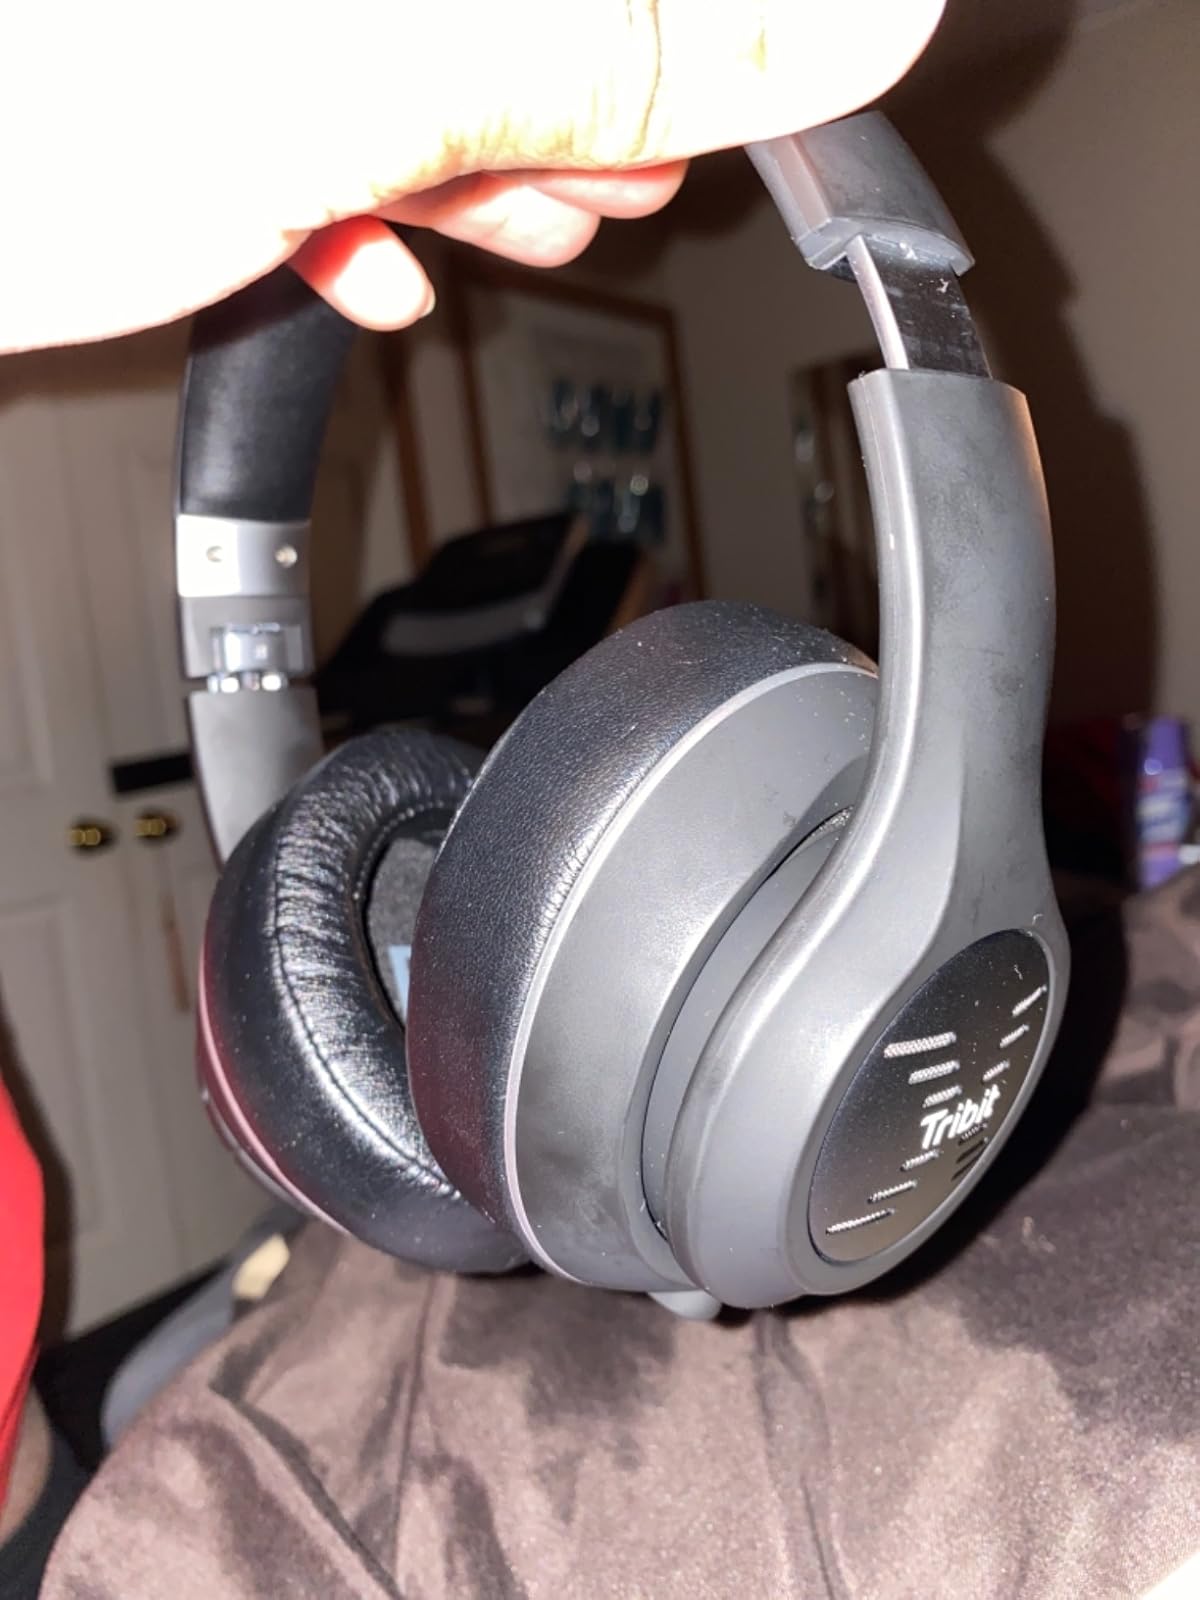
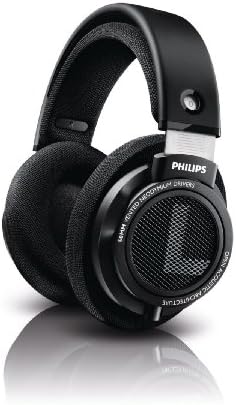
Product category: headphones
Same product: no